Montenegro in the Eurovision Song Contest 2017

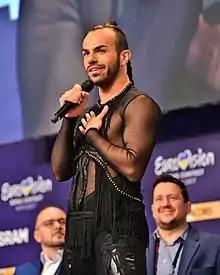
Slavko Kalezić during a press meet and greet

According to Eurovision rules, all nations with the exceptions of the host country and the "Big Five" (France, Germany, Italy, Spain and the United Kingdom) are required to qualify from one of two semi-finals in order to compete for the final; the top ten countries from each semi-final progress to the final. The European Broadcasting Union (EBU) split up the competing countries into six different pots based on voting patterns from previous contests, with countries with favourable voting histories put into the same pot. On 31 January 2017, a special allocation draw was held which placed each country into one of the two semi-finals, as well as which half of the show they would perform in. Montenegro was placed into the first semi-final, to be held on 9 May 2017, and was scheduled to perform in the first half of the show.